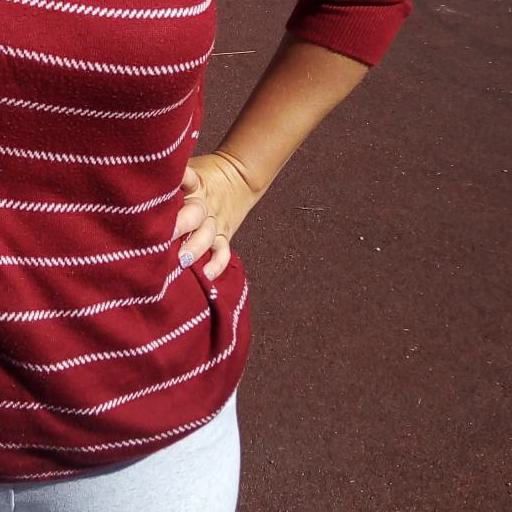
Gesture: no_gesture